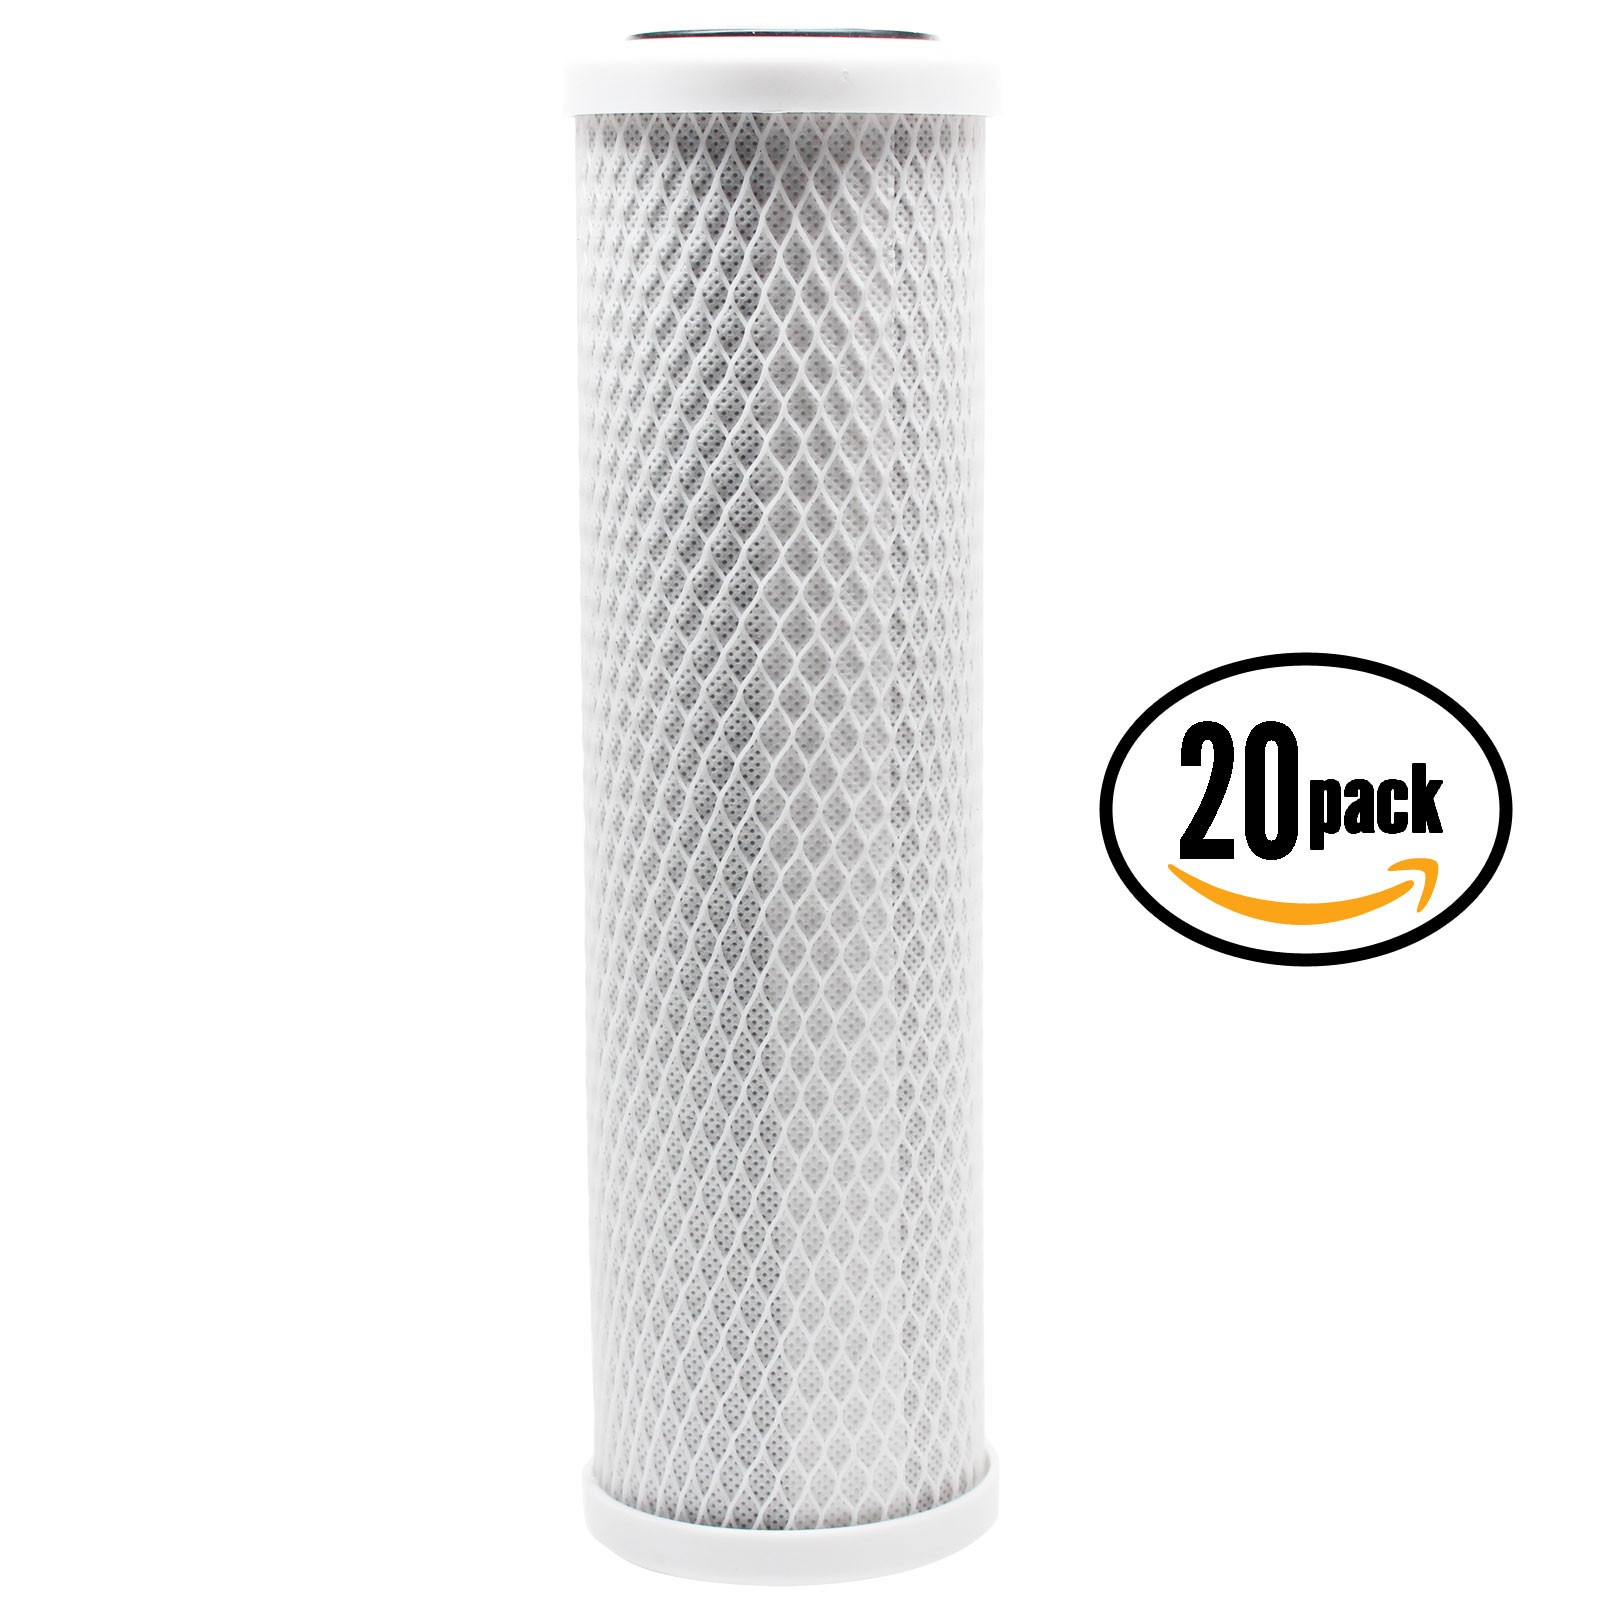
20-Pack AMPAC USA APRO5-PE Activated Carbon Block Filter Replacement
Brand: Denali Pure
20-Pack Replacement AMPAC USA APRO5-PE Activated Carbon Block Filter Reduce water bottle waste and save money while also helping the environment by using water filters. NSF certified, coconut shell carbon, universal 10 inch activated carbon block filter. Improves taste and clarity while retaining beneficial nutrients by reducing chlorine, fine sediment, odor, silt, rust. Removes undesirable and possibly harmful waterborne contaminants, particles, chemicals and microorganism. For the highest quality water and best contaminant reduction replace the filter every 6 months. For a list of other compatible models, please click here . SKU: WF-RO-CB10-20PK-DL228
Category: Hardware > Plumbing > Water Dispensing & Filtration > Water Filtration Accessories > Water Filter Cartridges